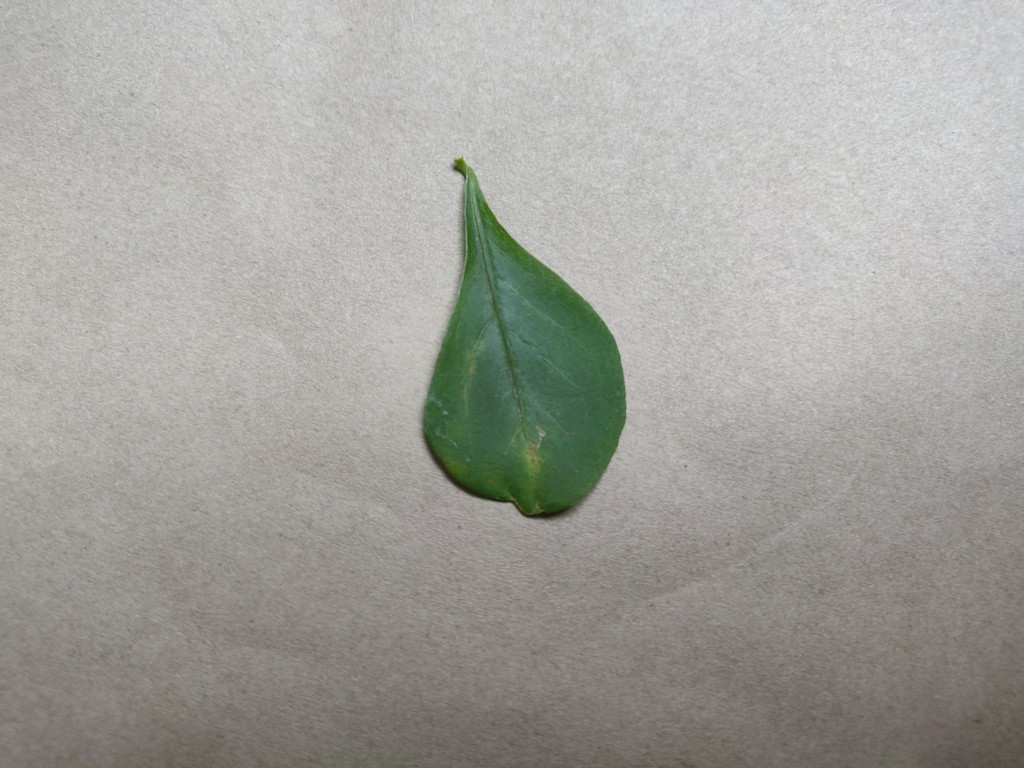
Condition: Unhealthy
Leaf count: single
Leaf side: front